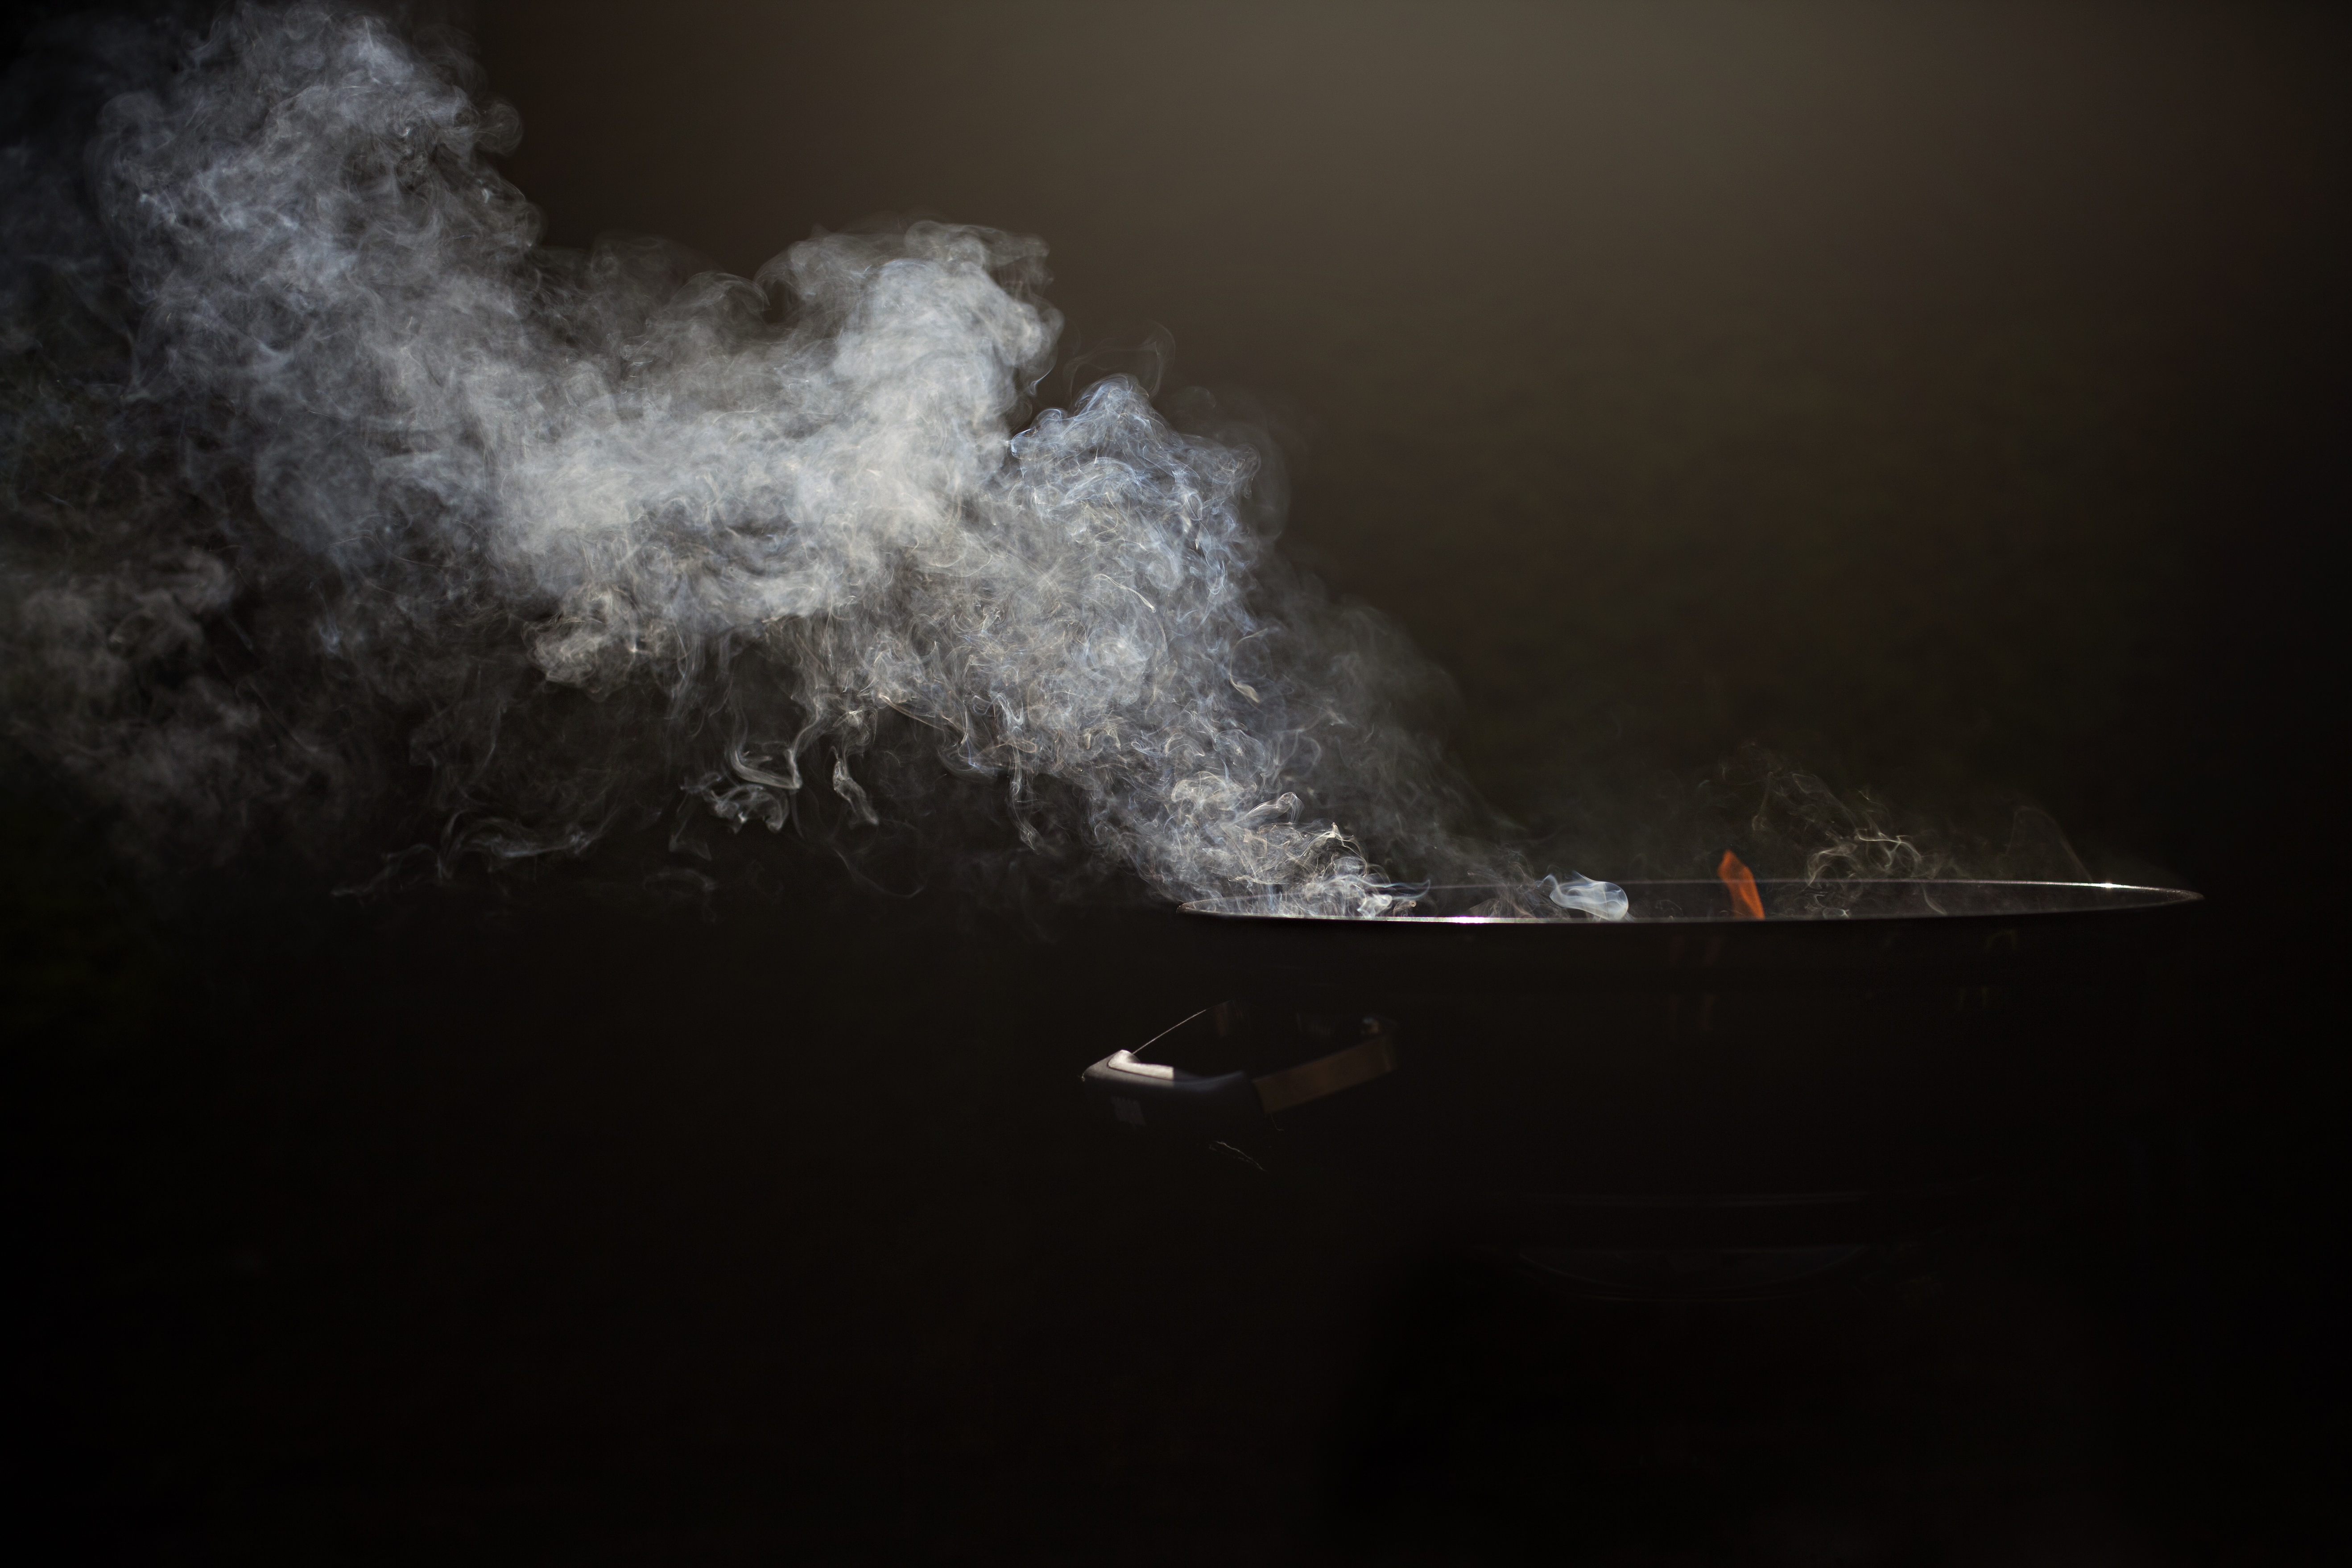
light, wood, night, sunlight, steam, smoke, summer, celebration, fire, darkness, garden, meat, barbecue, heat, grill, burn, charcoal, hot, party, screenshot, embers, grilling, grill sausage, atmospheric phenomenon, atmosphere of earth